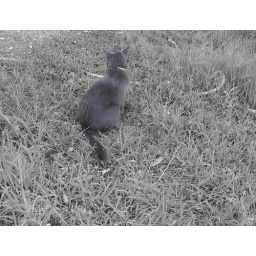
Bonkers blends in with the grass much better when things are black and white.